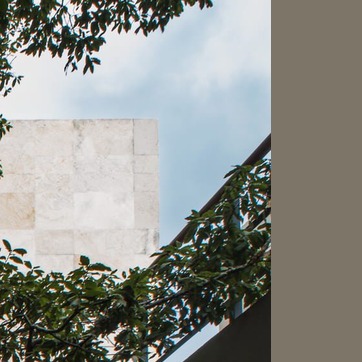
Material: sky